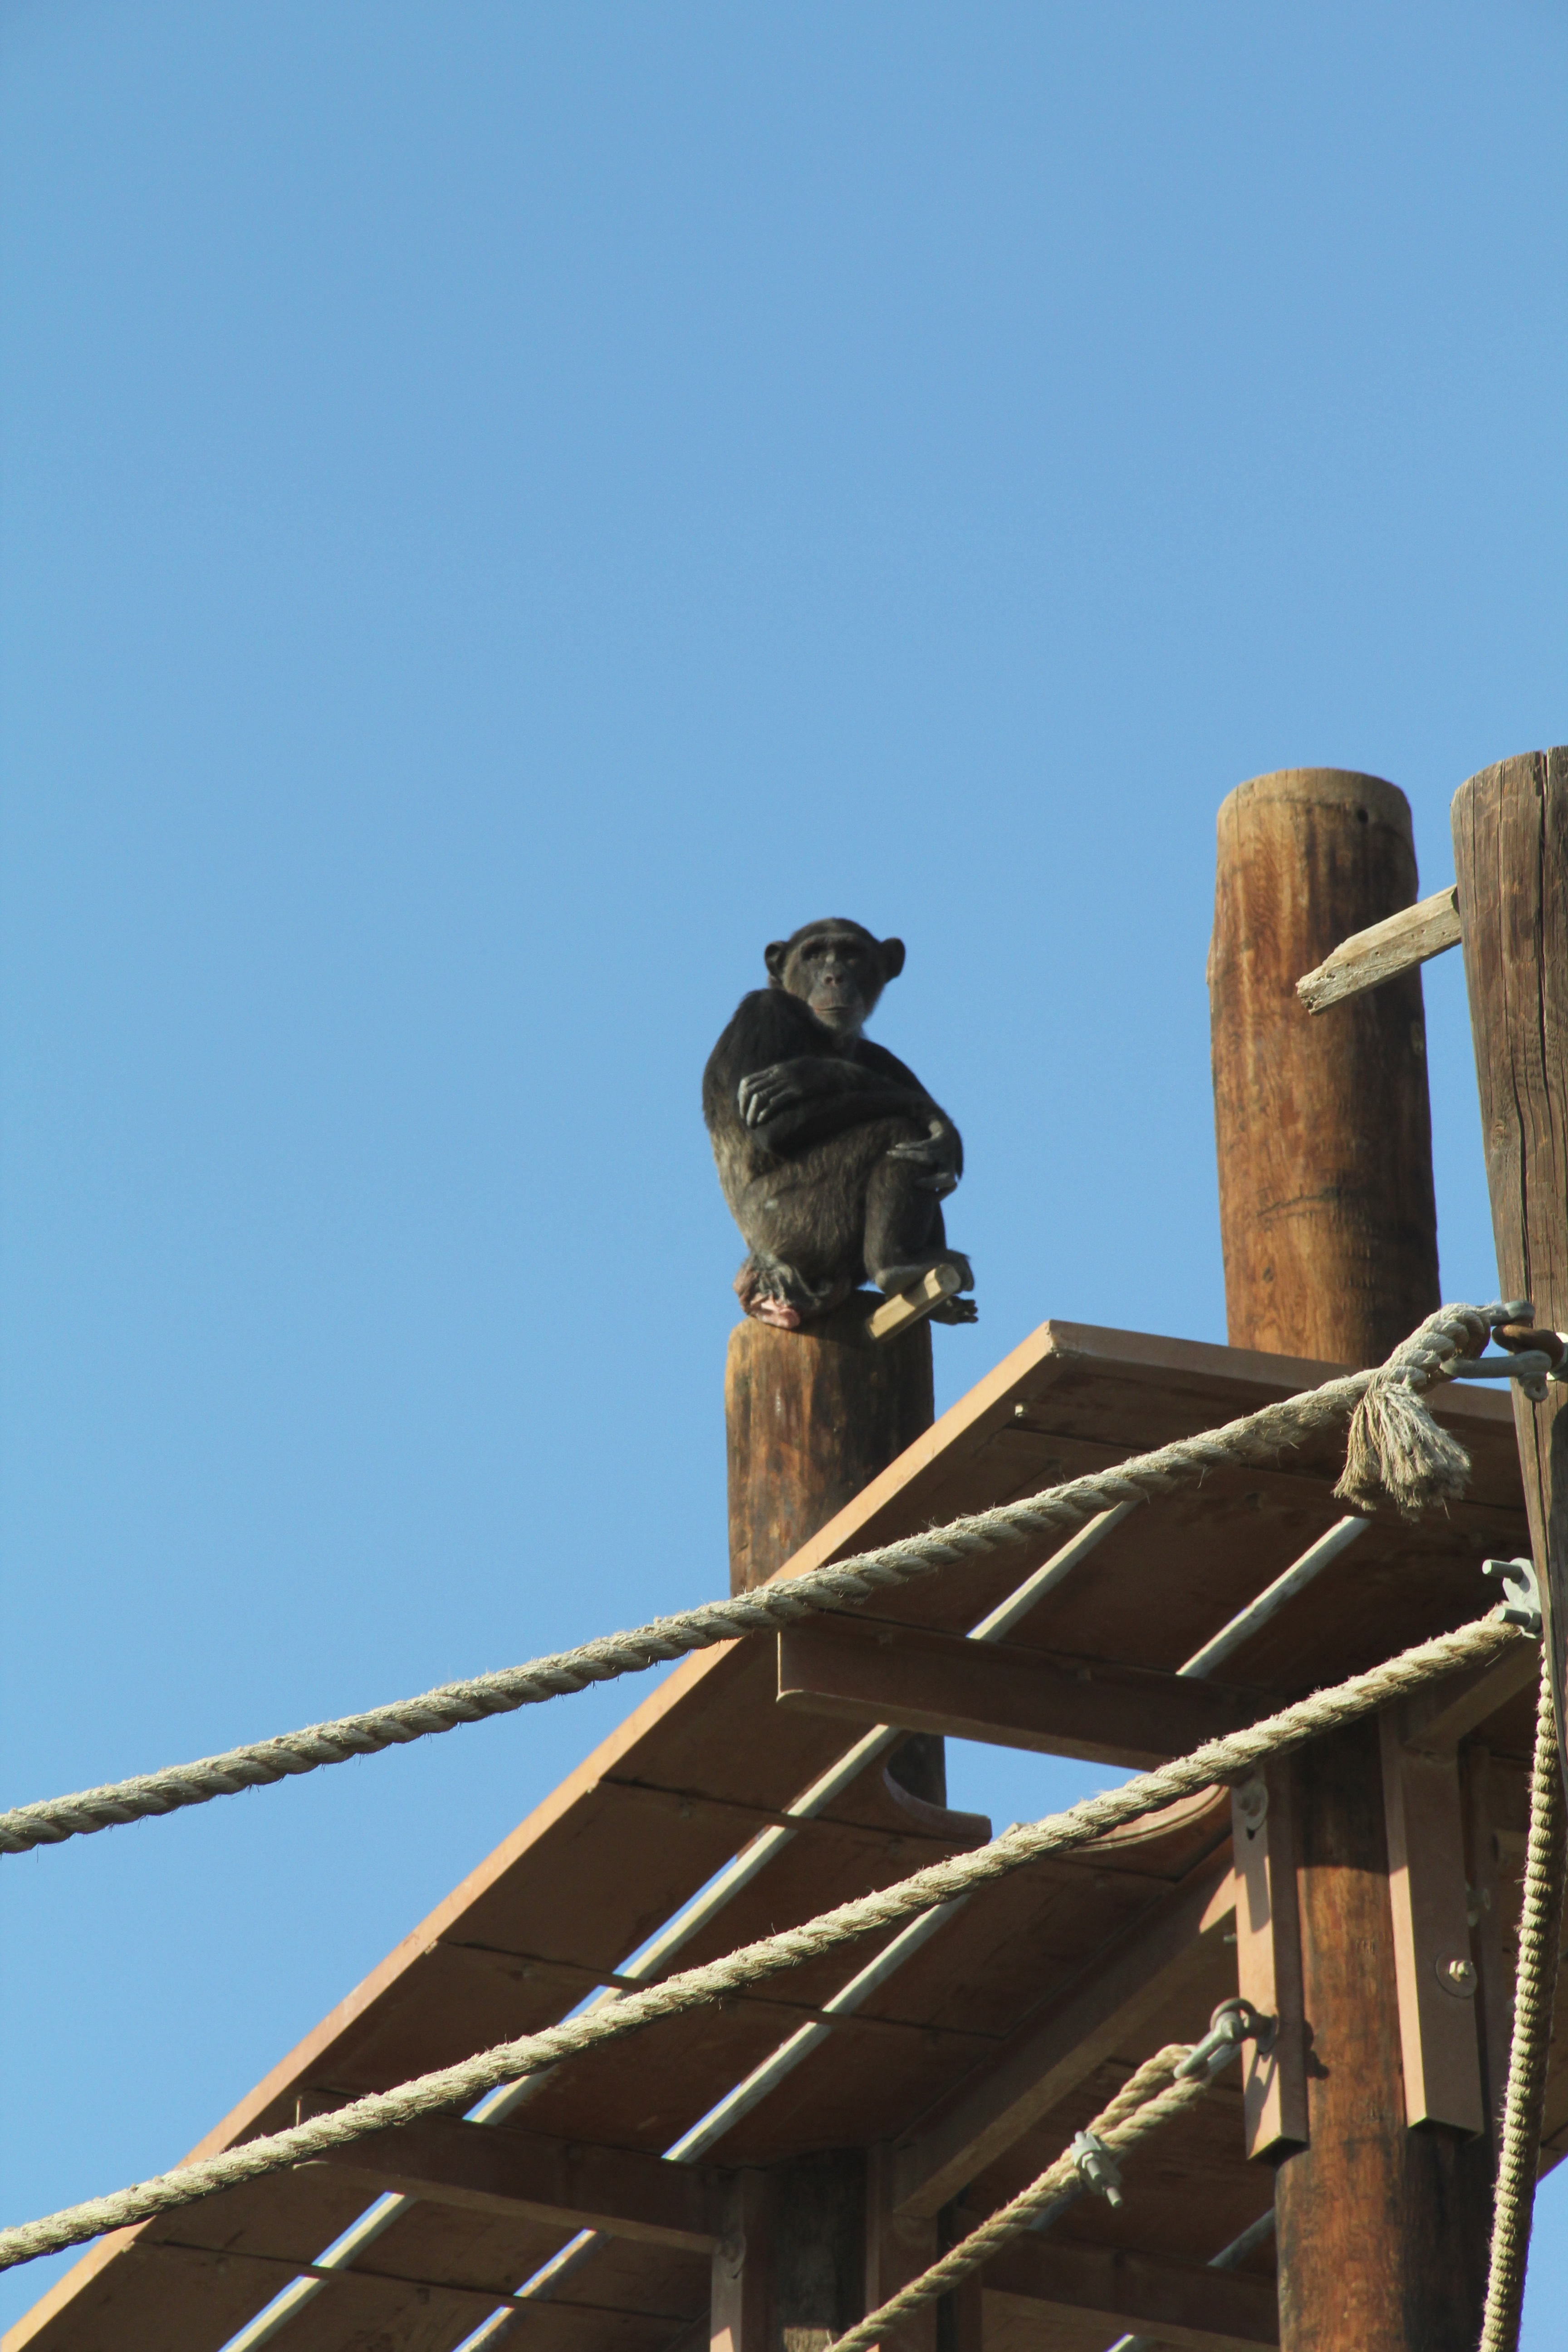
desert, roof, statue, zoo, mast, blue, rhino, sculpture, rhinoceros, alain, uae, emirates, outdoor structure